Daieishō Hayato

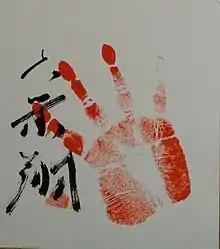
Daieisho original tegata (handprint & signature)

In September 2015 Daieishō made his "makuuchi" debut at the rank of "maegashira" 13. He was the youngest man in the division at 21 years old. He won seven of his first fourteen bouts, including an upset victory over Takarafuji but a final day defeat against Takekaze saw him end the tournament with a 7–8 losing record ("make-koshi"). In November he recorded only six wins and was demoted to "jūryō" but returned to the top division after an 8–7 record in January 2016. In March 2016 Daieishō produced a career-best effort, recording ten wins including victories over Ichinojō and Takekaze to place him in a tie for seventh place. In May, at career-high rank of "maegashira" 9 he stood at 6–4 after ten days but then slumped to five consecutive defeats. He struggled again in July, recording only five wins and dropped to "maegashira" 16 for September. His seven tournament run in the top division ended after a 5–10 record saw him relegated to "jūryō" for the November tournament but he responded with eight wins to put himself back in contention for promotion.